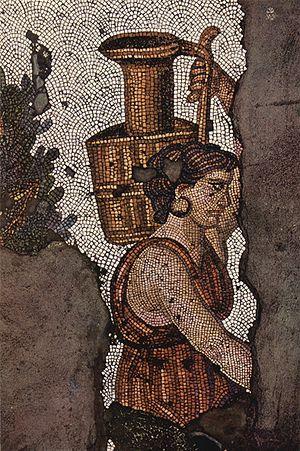
Le Grand Palais, aussi appelé « Parlais sacré » était le plus grand ensemble architectural de Constantinople. Depuis sa construction sous Constantin Iᵉʳ jusqu’au Xᵉ siècle, il s'est agrandi au gré des besoins et des goûts des différents empereurs, les parties les plus anciennes étant progressivement abandonnées au profit de nouveaux édifices, situés plus au sud. L’ensemble de ces édifices, cours, pavillons et églises formaient un ensemble irrégulier quelque peu hétéroclite qui rappelle plutôt le Kremlin de Moscou que le château de Versailles.